Jill Purce

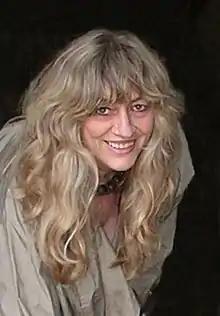
Purce in 2005

Jill Purce (born 1947) is a British voice teacher, Family Constellations therapist, and author. In the 1970s, Purce developed a new way of working with the voice, introducing the teaching of group overtone chanting, producing a single note whilst amplifying vocal harmonics. She is a former fellow of King's College London, Biophysics Department. She produced over 30 books as general editor of the Thames and Hudson "Art and Imagination" series. Between 1971 and 1974, she worked in Germany with the composer Karlheinz Stockhausen. Since the early 1970s, she has taught diverse forms of contemplative chant, especially overtone chanting. For over 15 years, she has been leading Family Constellations combined with chant.